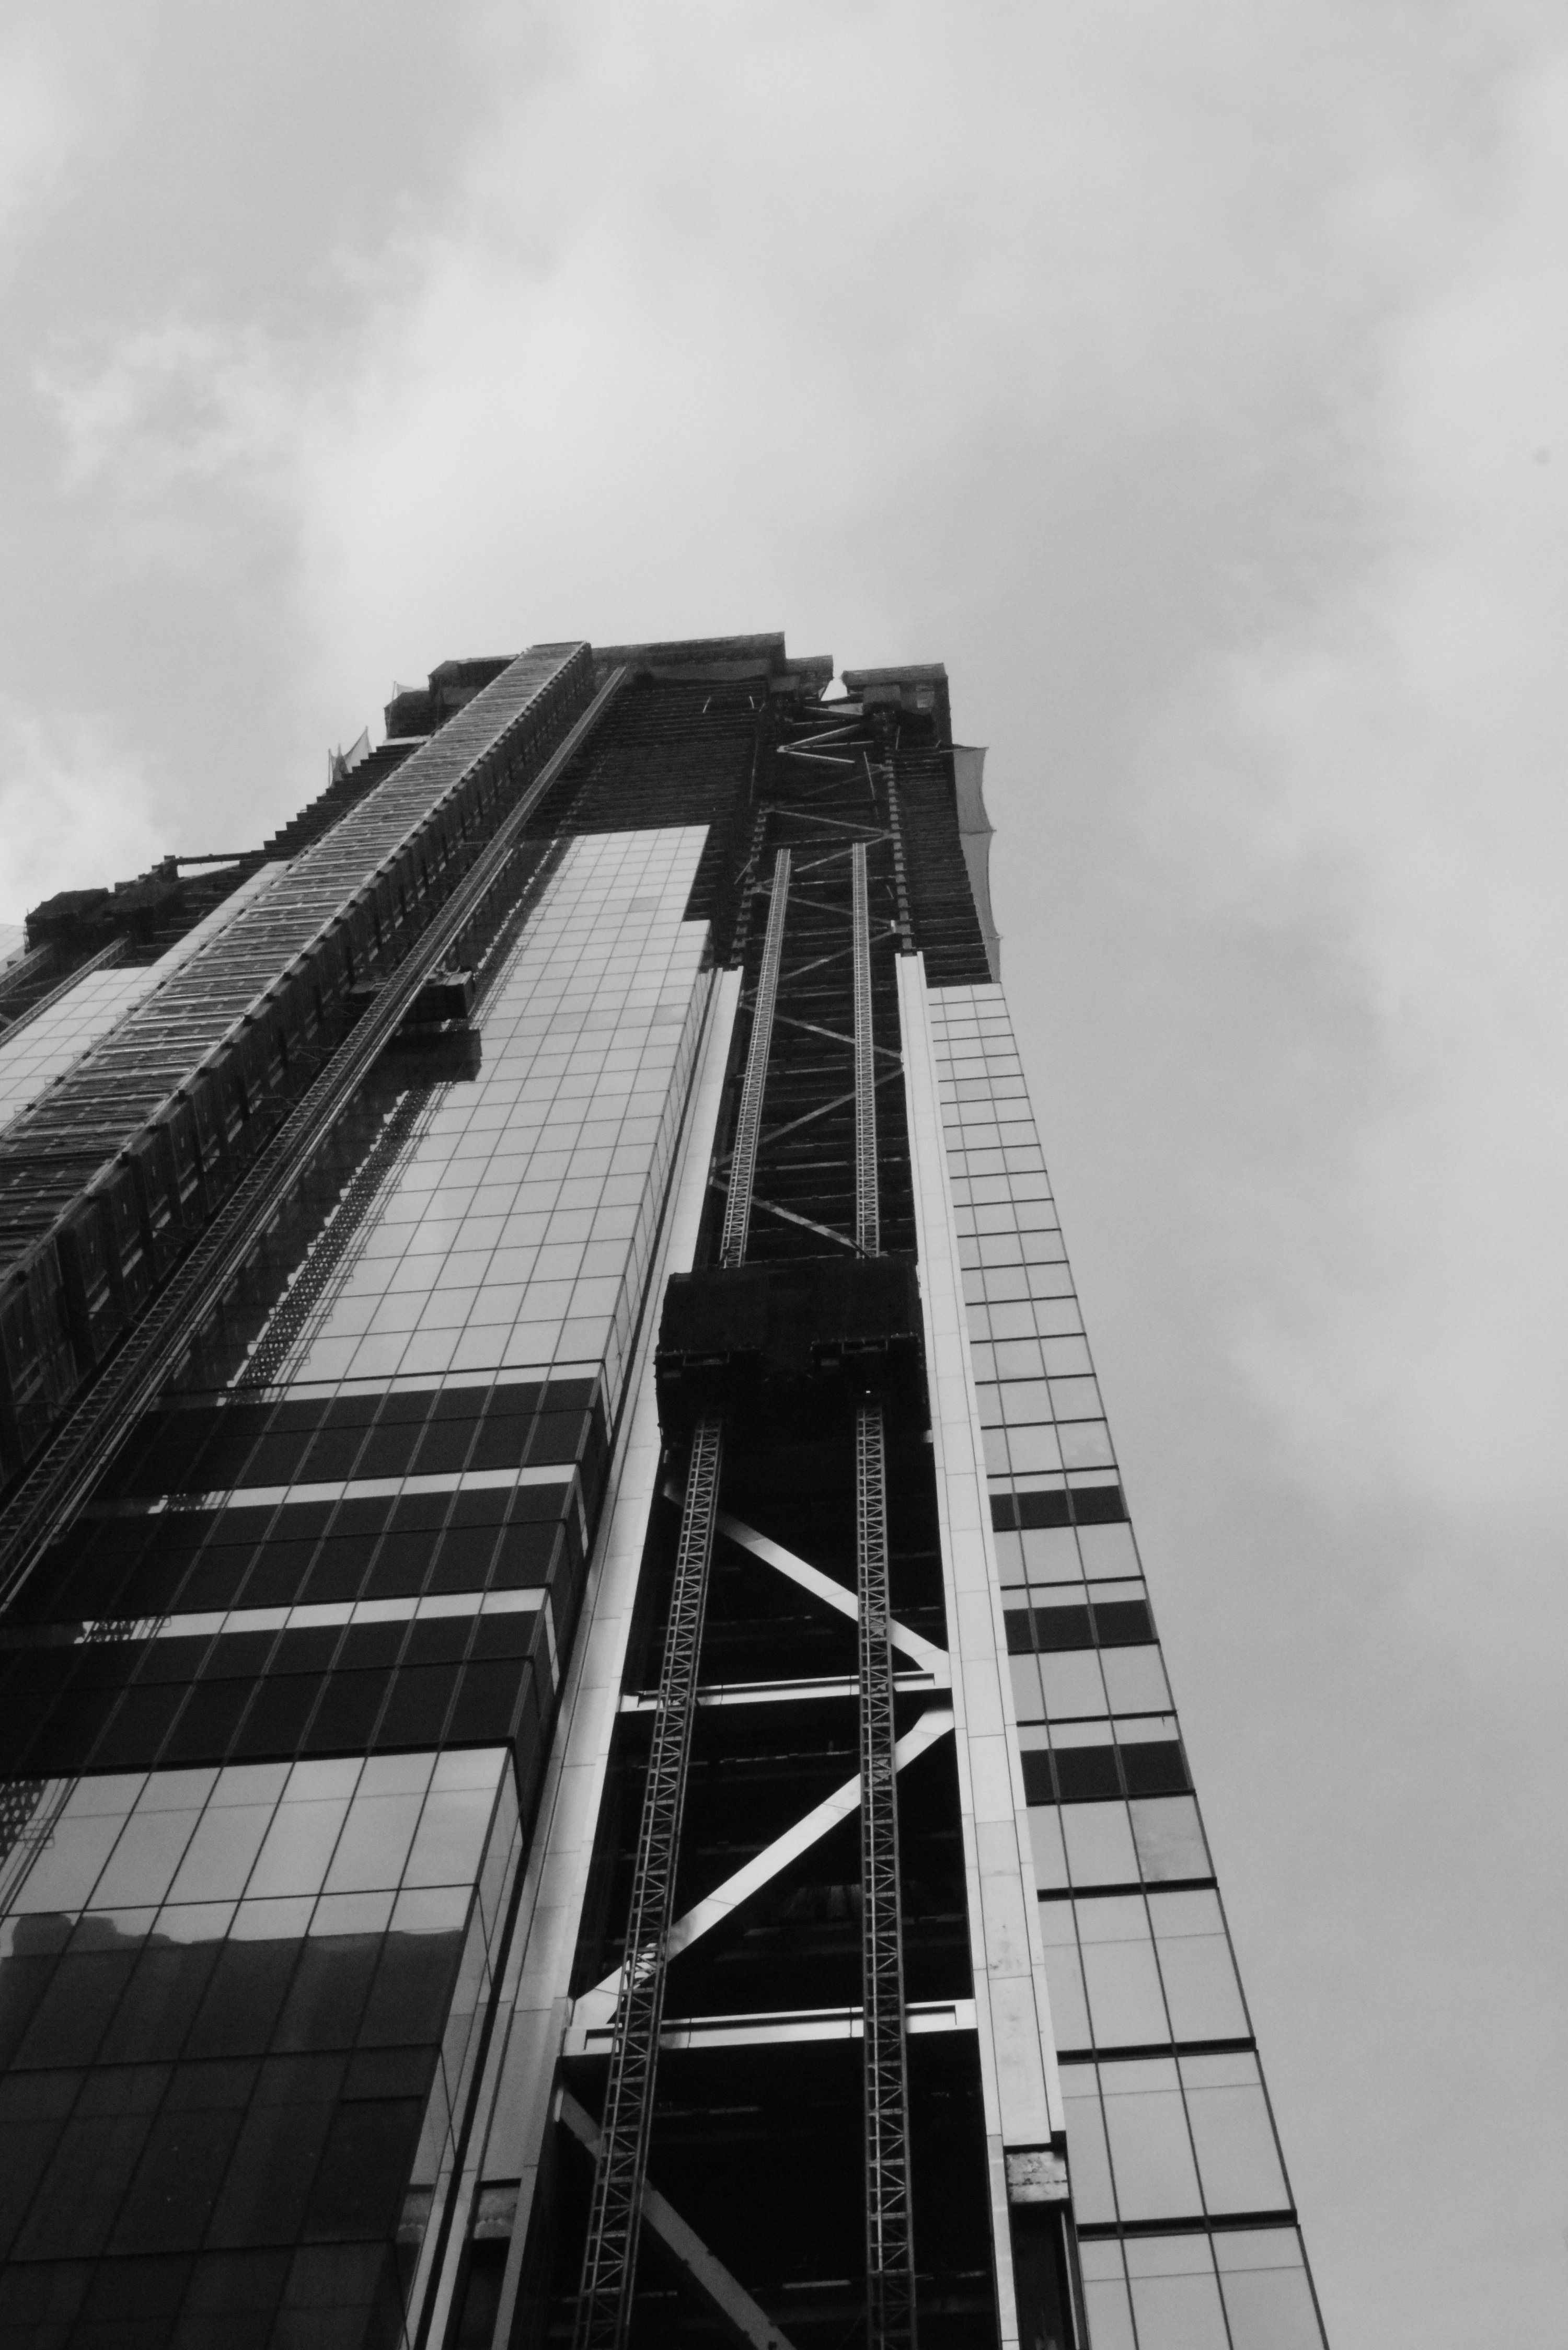
black and white, architecture, white, skyscraper, cityscape, line, tower, landmark, facade, black, monochrome, tower block, symmetry, shape, urban area, monochrome photography